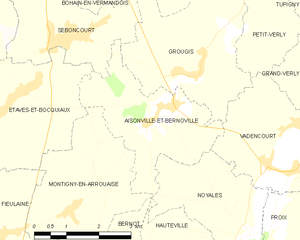
Carte des communes françaises: Aisonville-et-Bernoville